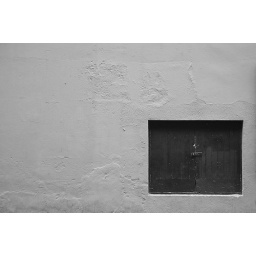
door or window in black and white